Flybe (2022–2023)

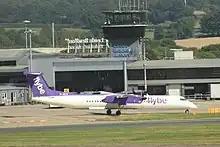
A Flybe de Havilland Canada Dash 8 Q400 at Leeds Bradford Airport in August 2022

Before entering administration, the Flybe fleet consisted of the following aircraft. Flybe expected to expand to a total of 32 aircraft. Nordic Aviation Capital expected to lease 12 aircraft to Flybe, and Aergo Capital was to supply a further five.